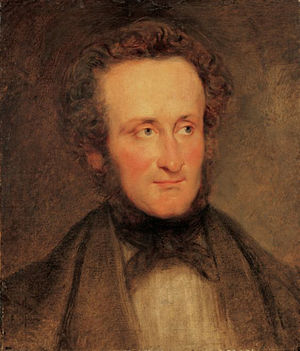
Alois 2. af Liechtenstein
Portræt af Fyrst Alois 2.
Alois 2. af Liechtenstein var fyrste af Liechtenstein fra 1836 til 1858.